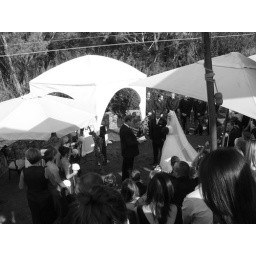
under a white sky